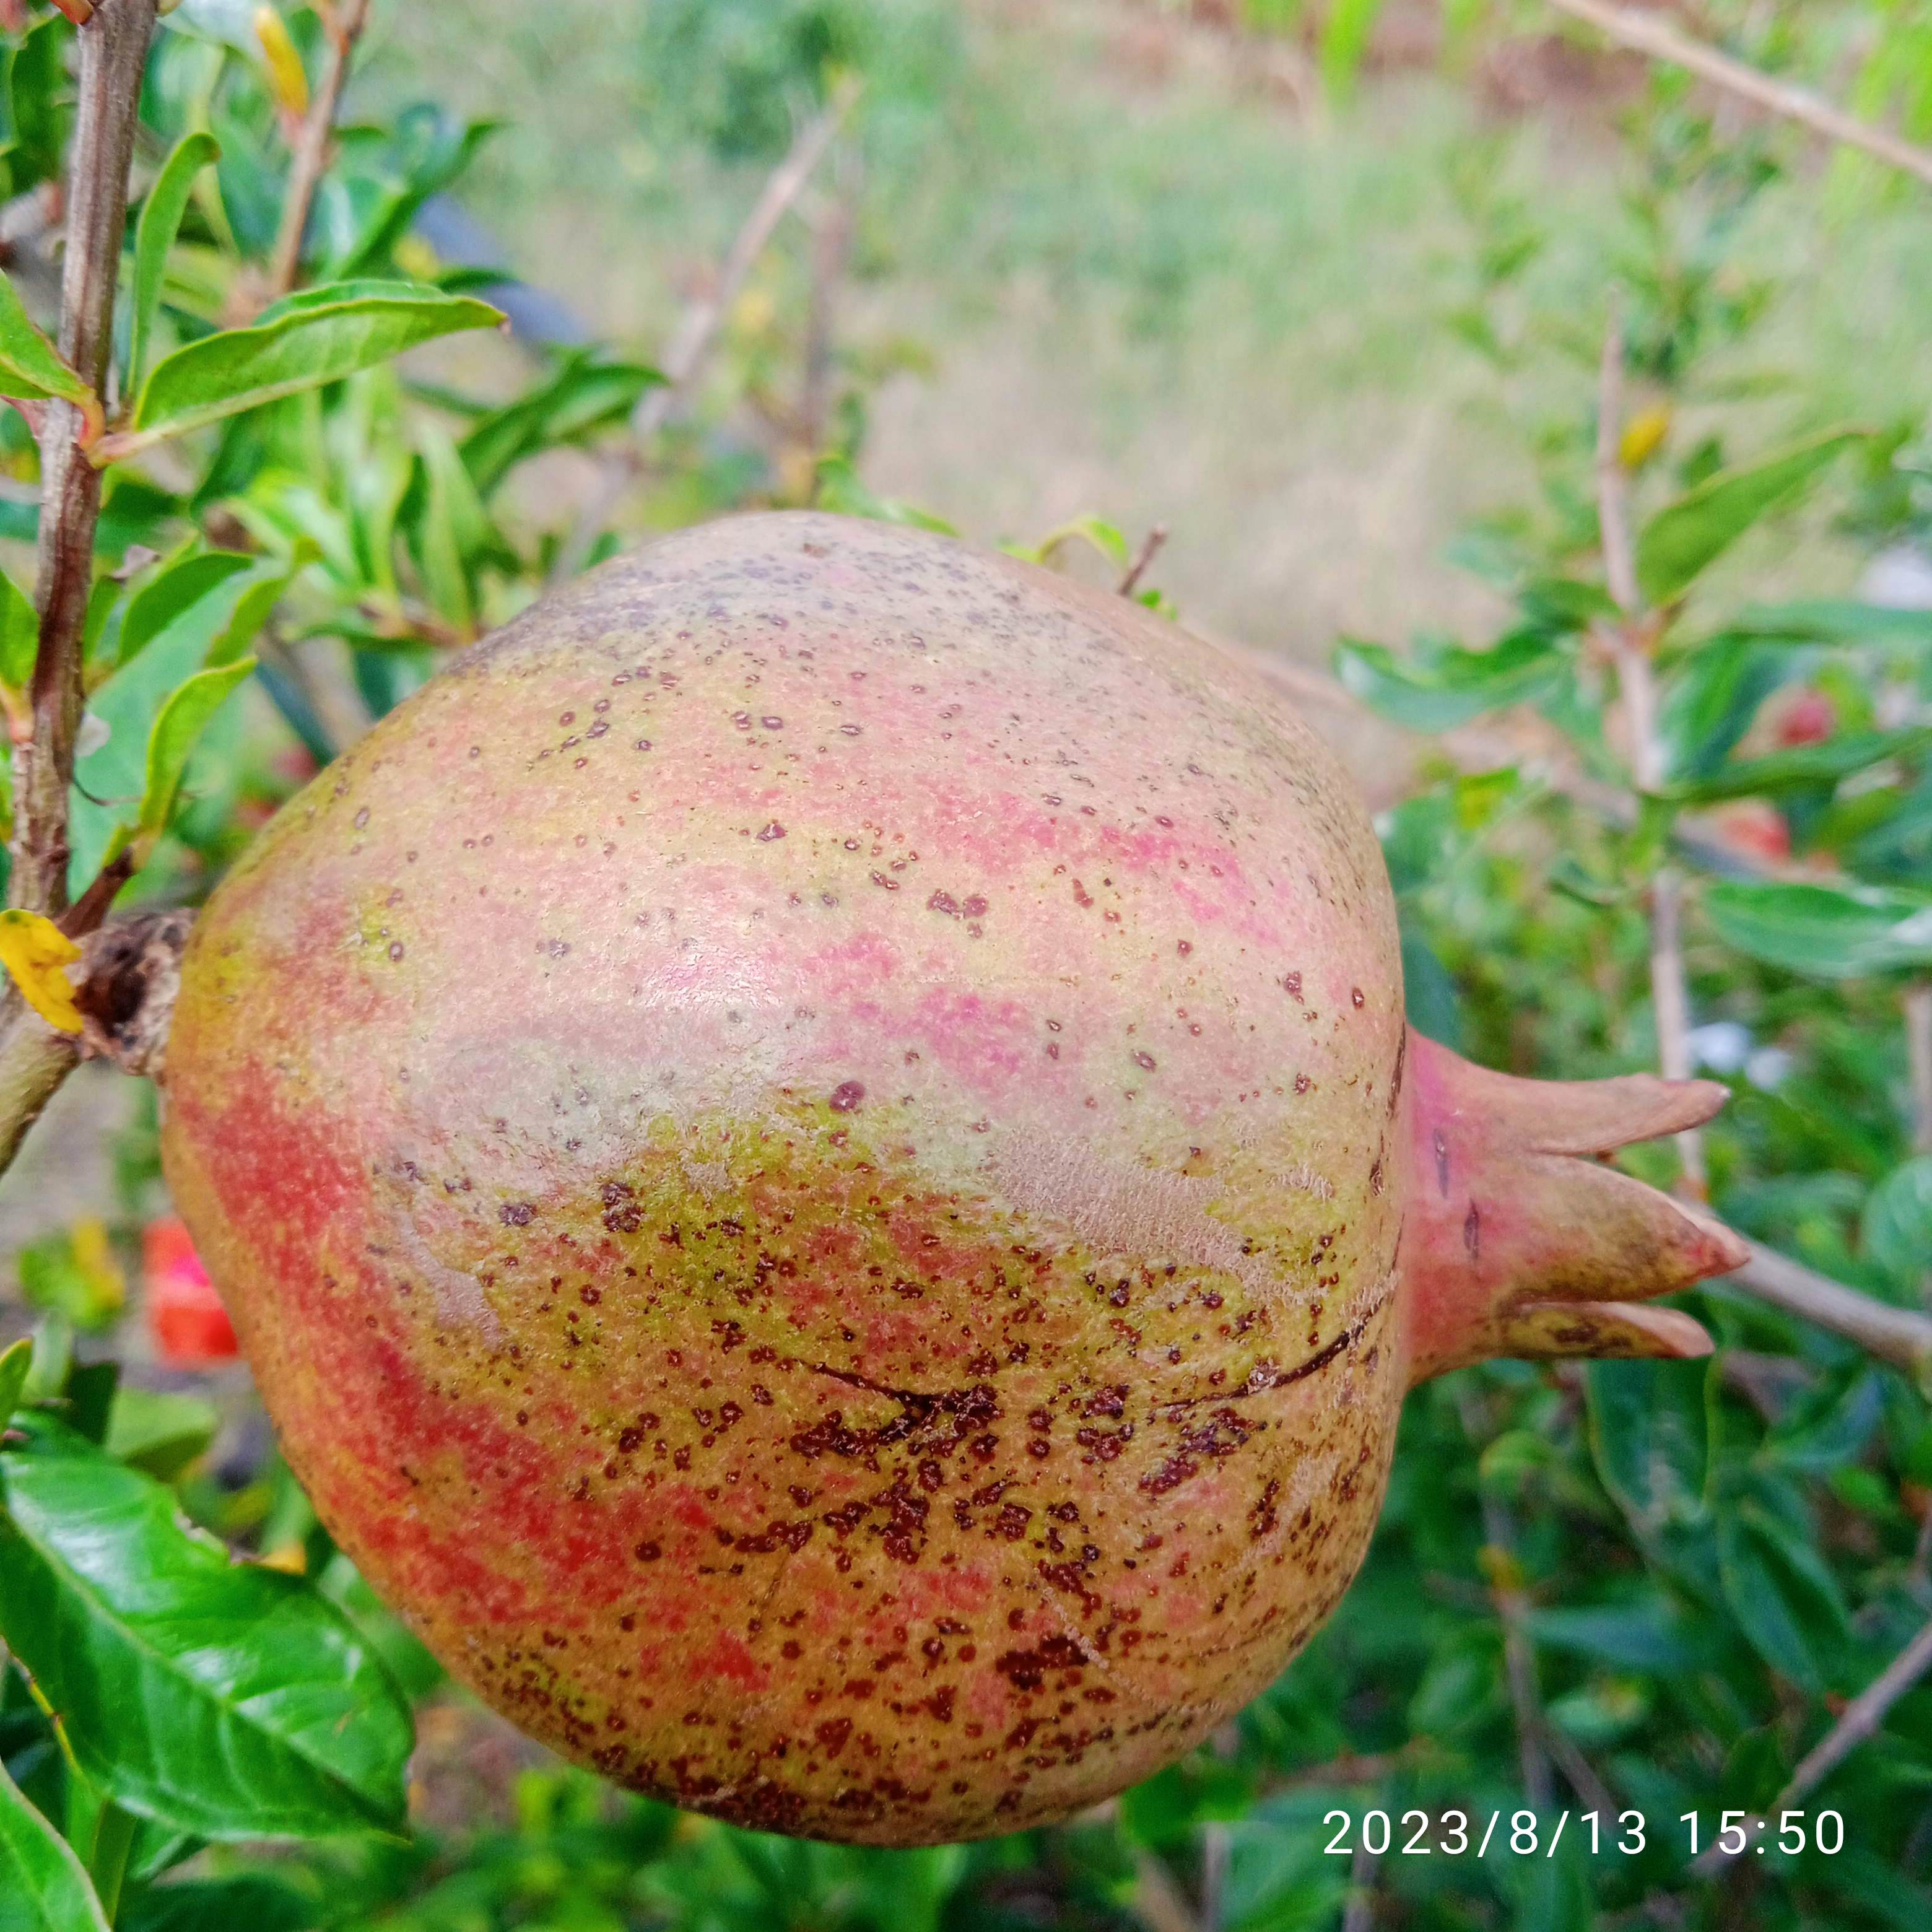
Label: Cercospora